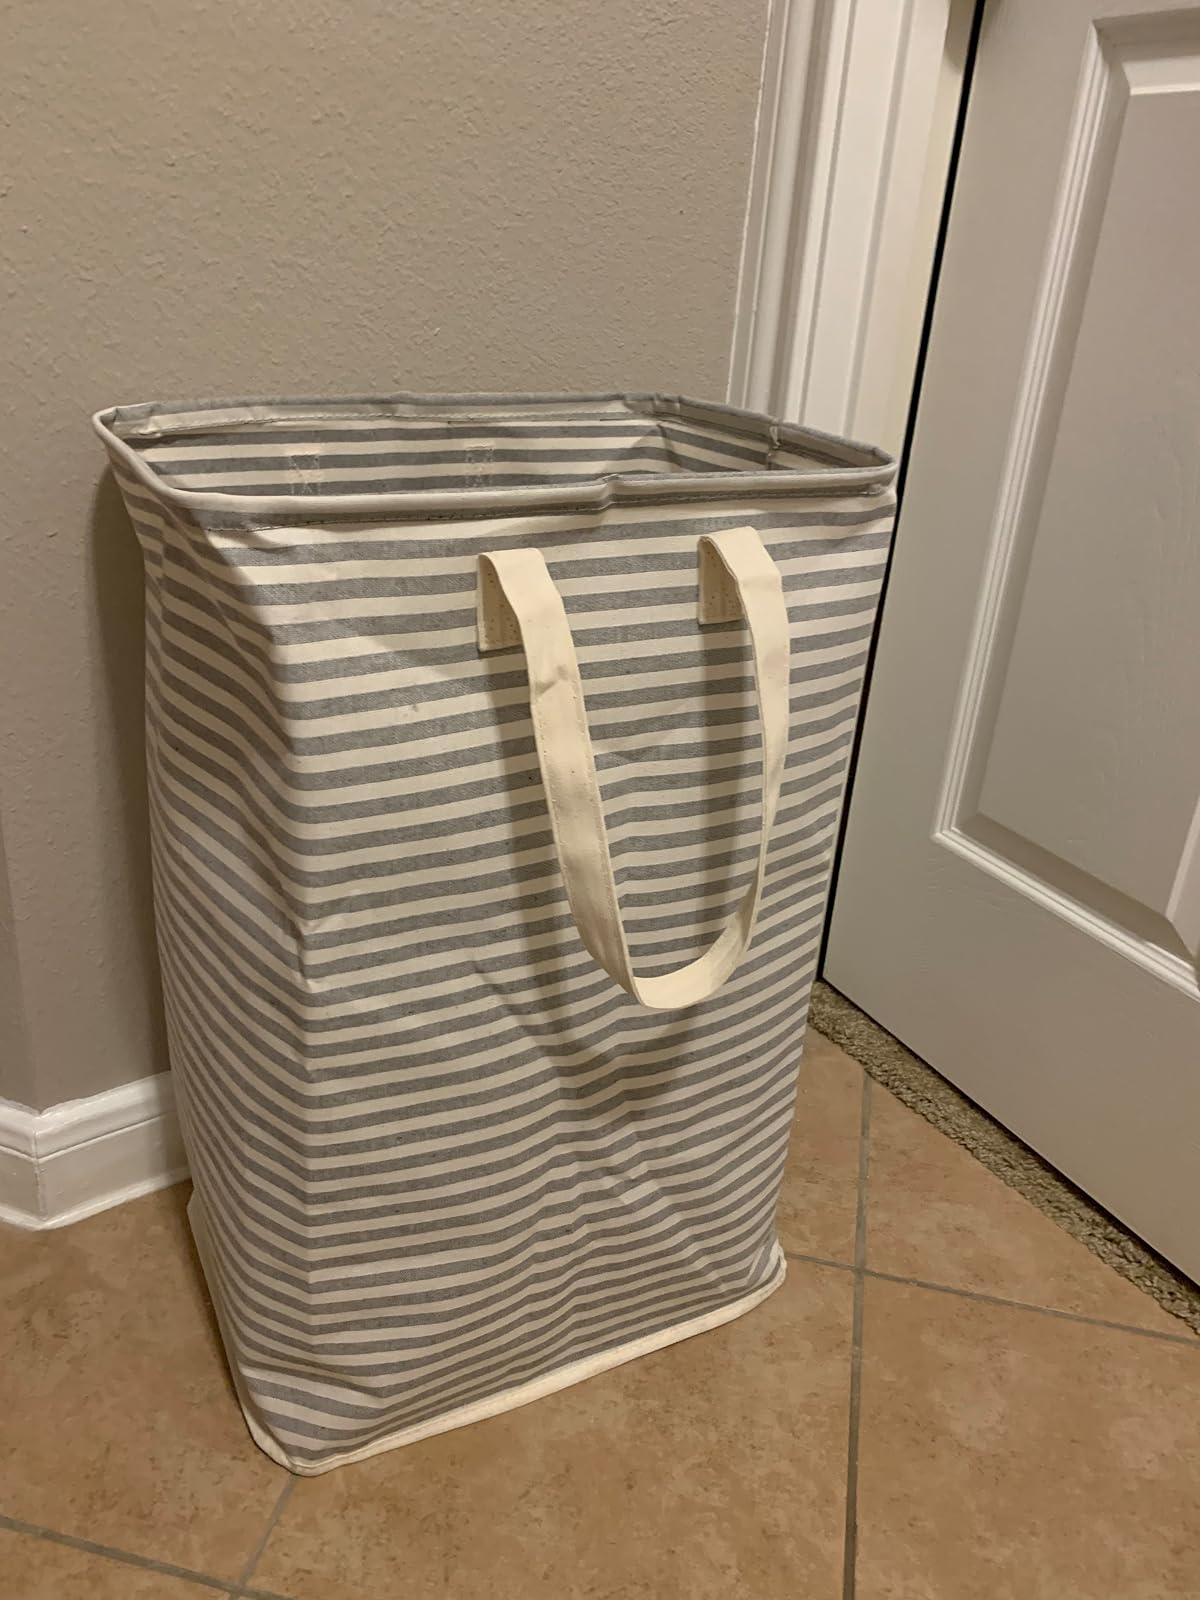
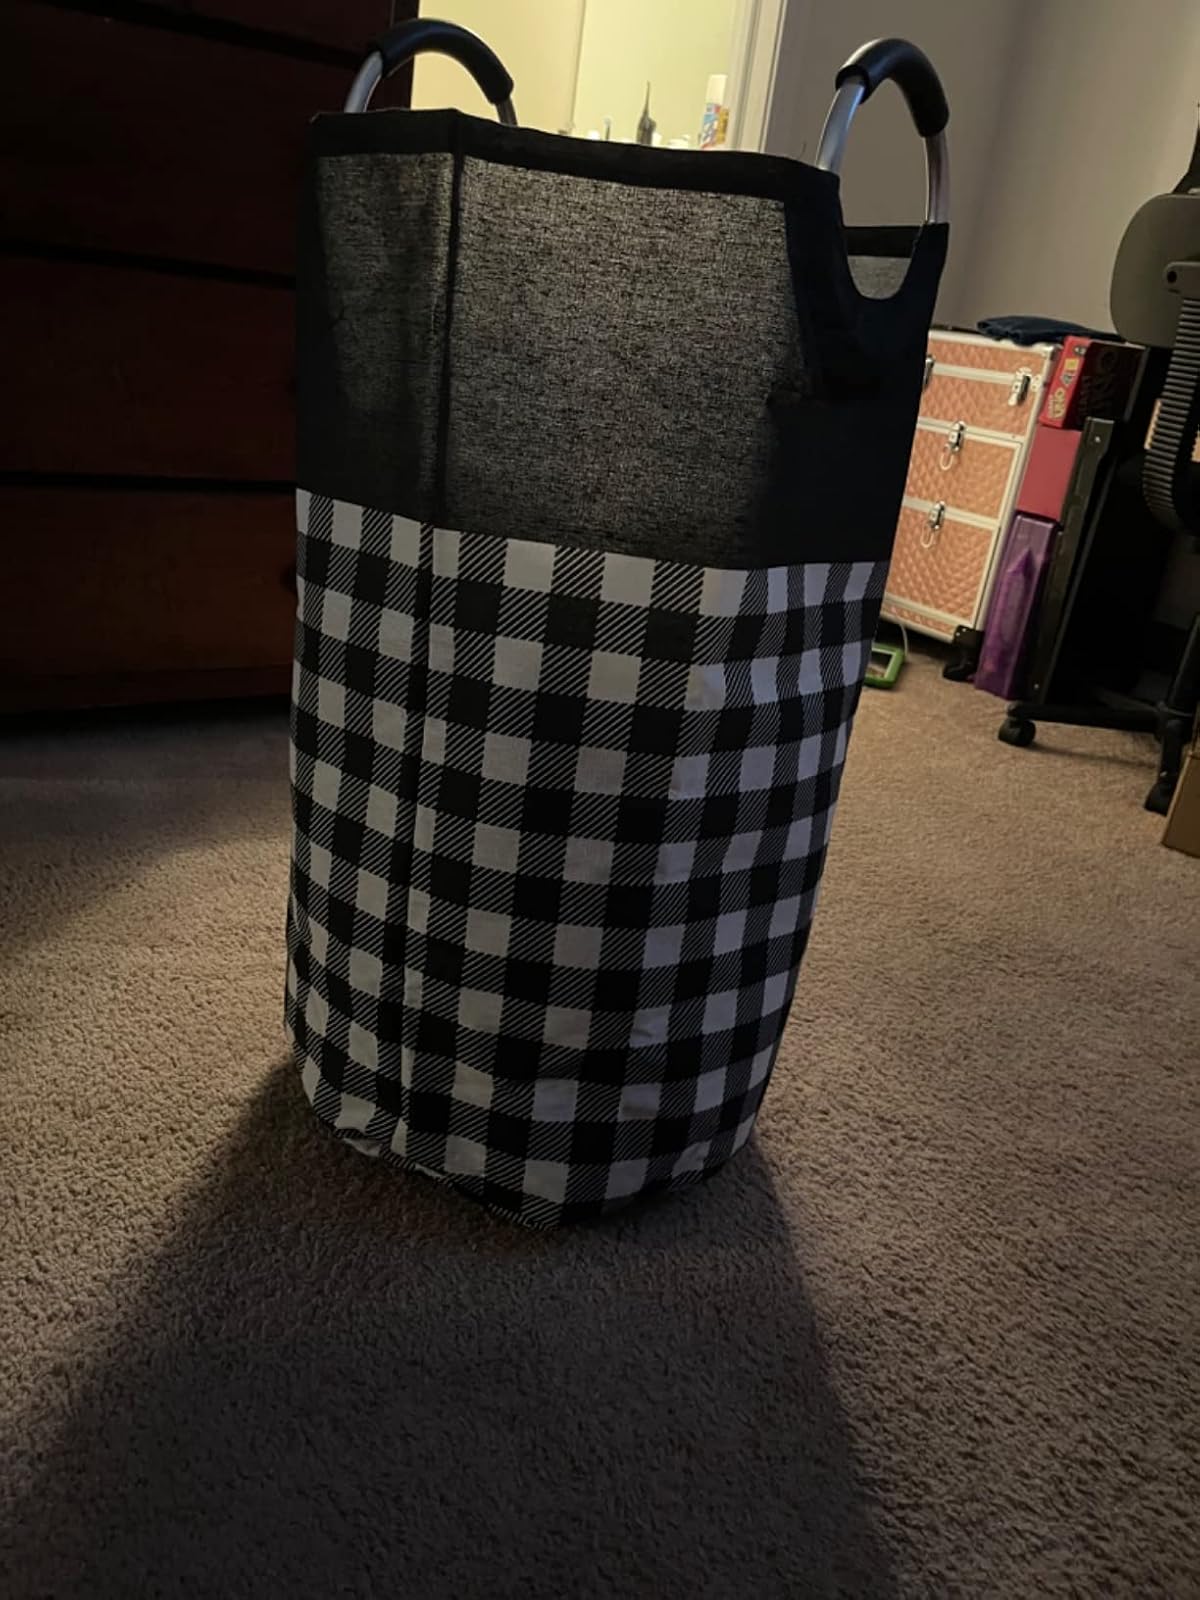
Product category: items_hamper
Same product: no